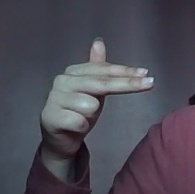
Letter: ghain